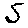
Label: 5